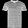
Label: T - shirt / top